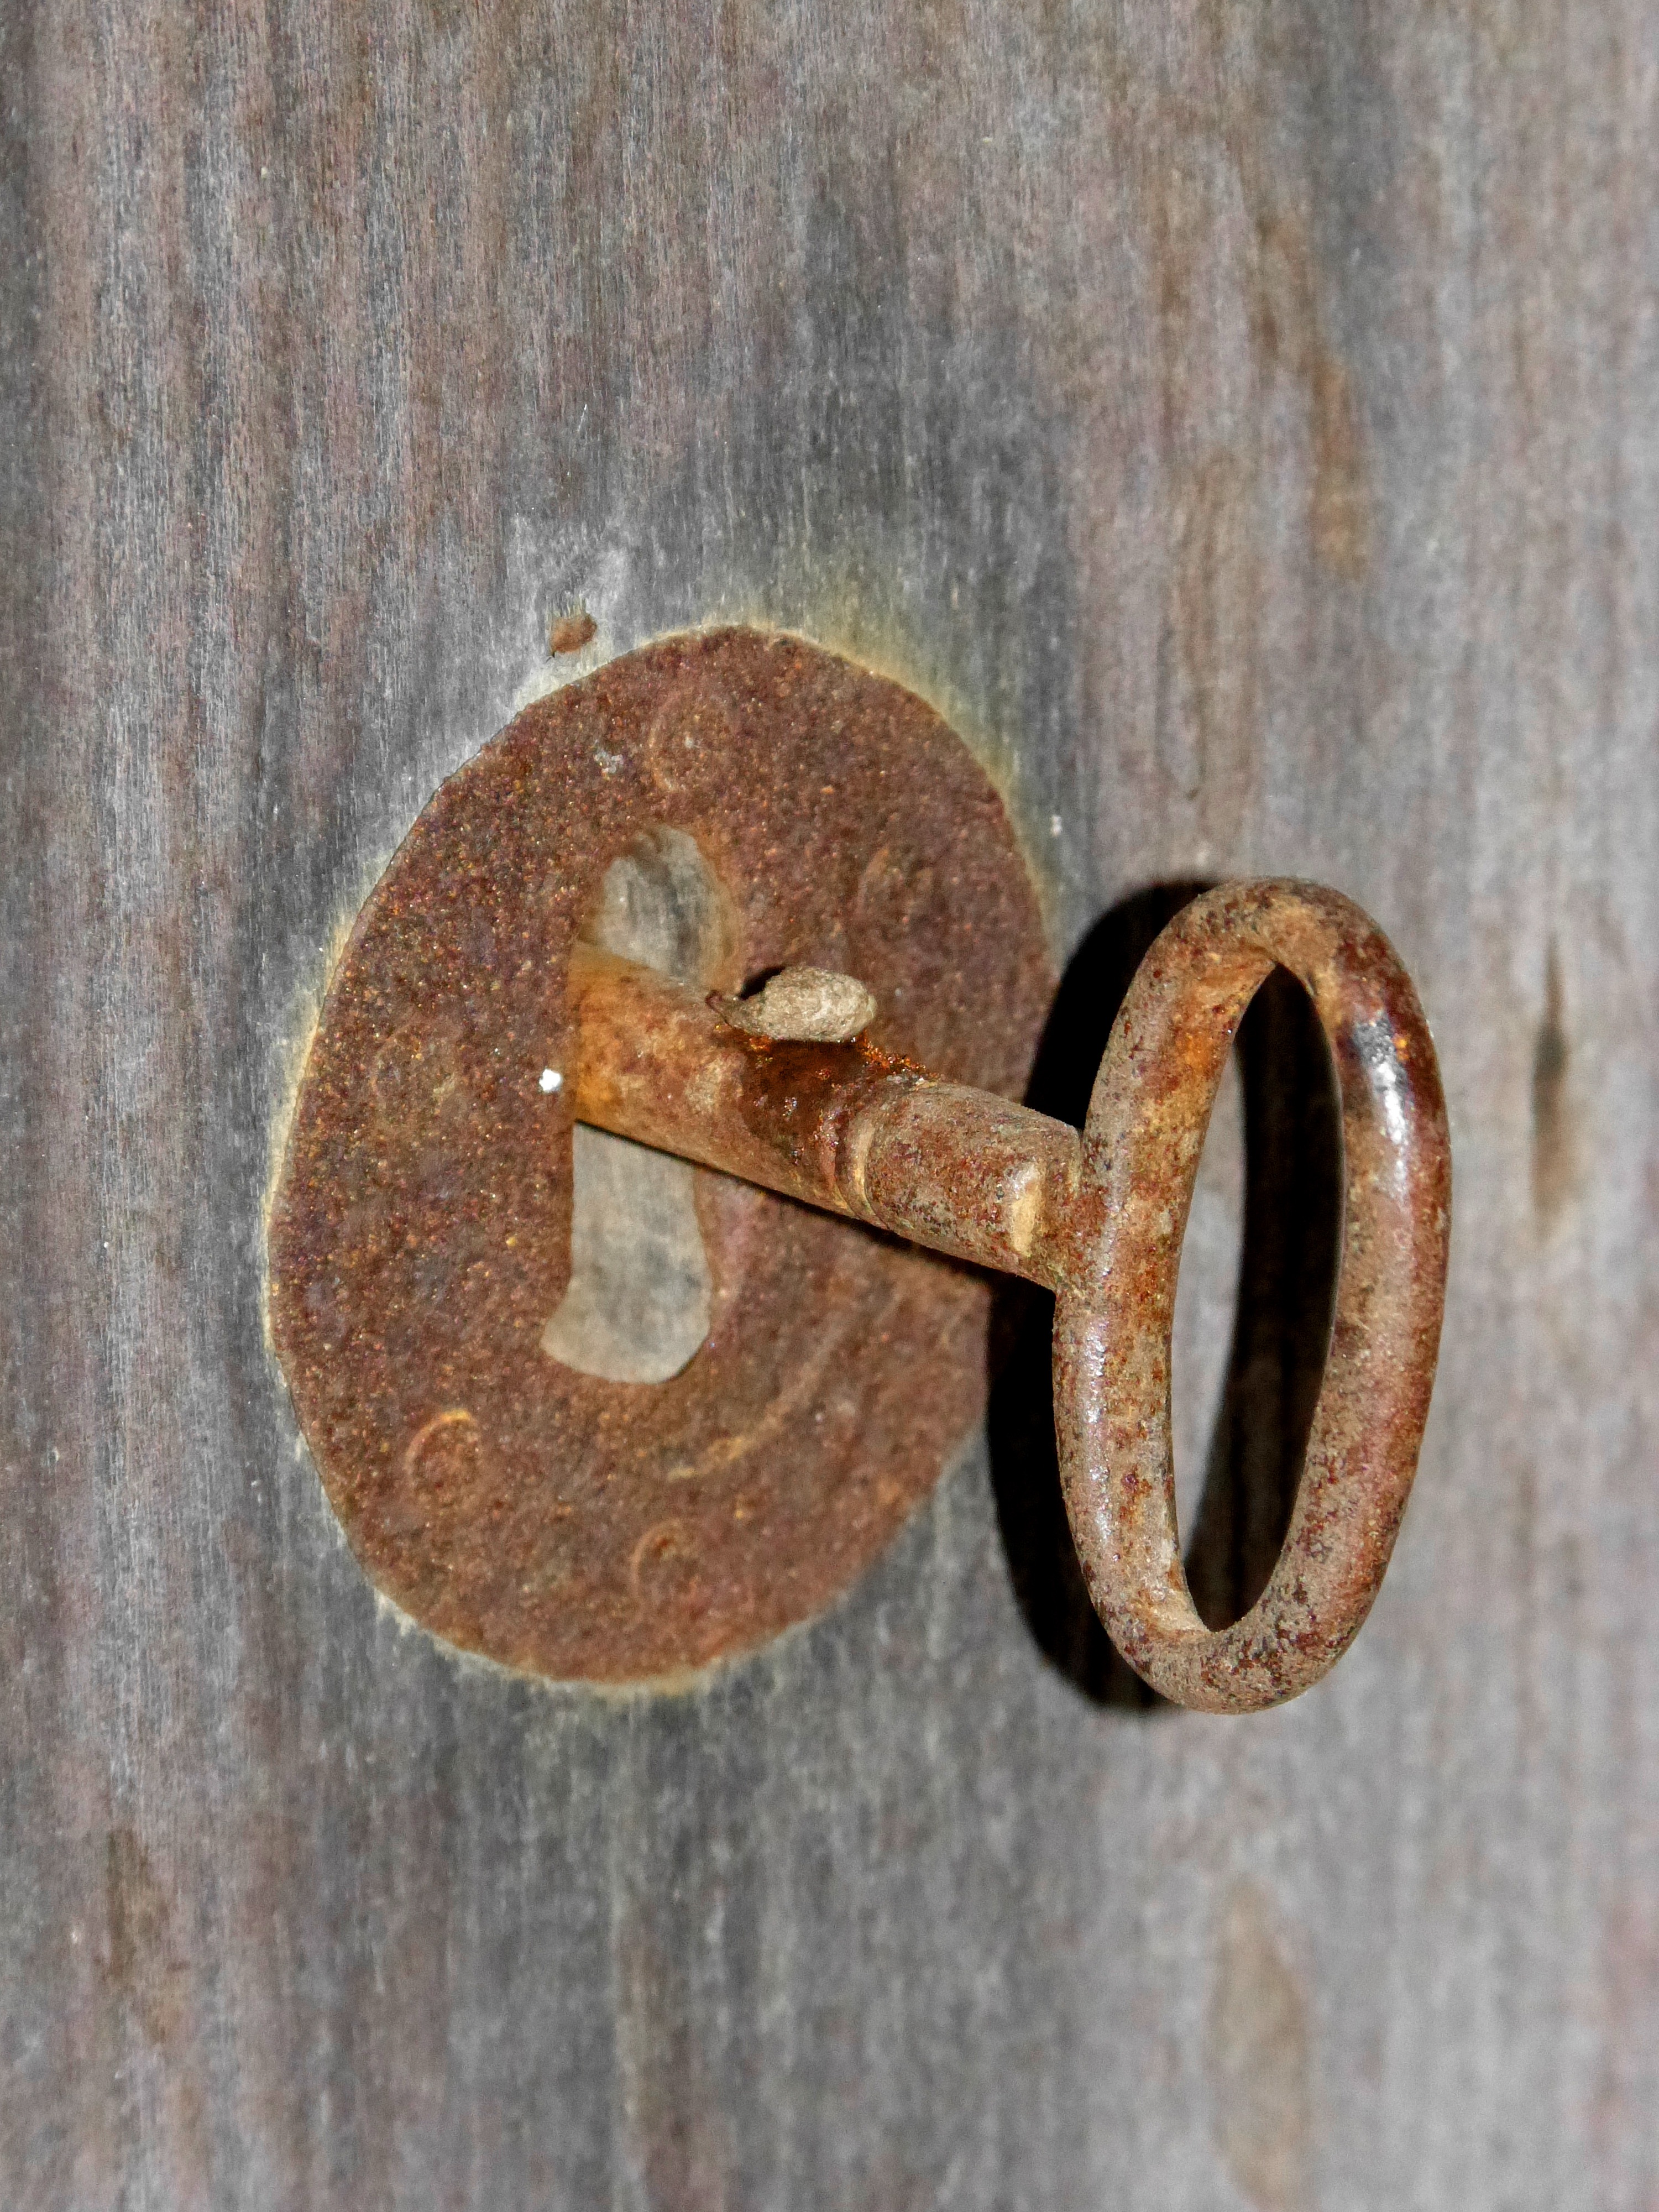
open, wood, vintage, number, old, rustic, key, metal, material, circle, iron, lock